Education in the Philippines

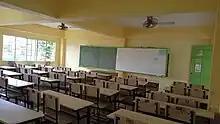
A public school classroom in Pasay

Formal education is the hierarchically structured, chronologically graded 'education system', running from primary school through the university and including, in addition to general academic studies, various specialized programs and institutions for full-time technical and professional training.